Rigging (material handling)

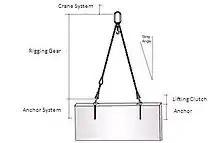
One of the most basic types of rigging.

Rigging is both a noun, the equipment, and verb, the action of designing and installing the equipment, in the preparation to move objects. A team of "riggers" design and install the lifting or rolling equipment needed to raise, roll, slide or lift objects such as heavy machinery, structural components, building materials, or large-scale fixtures with a crane, hoist or block and tackle.